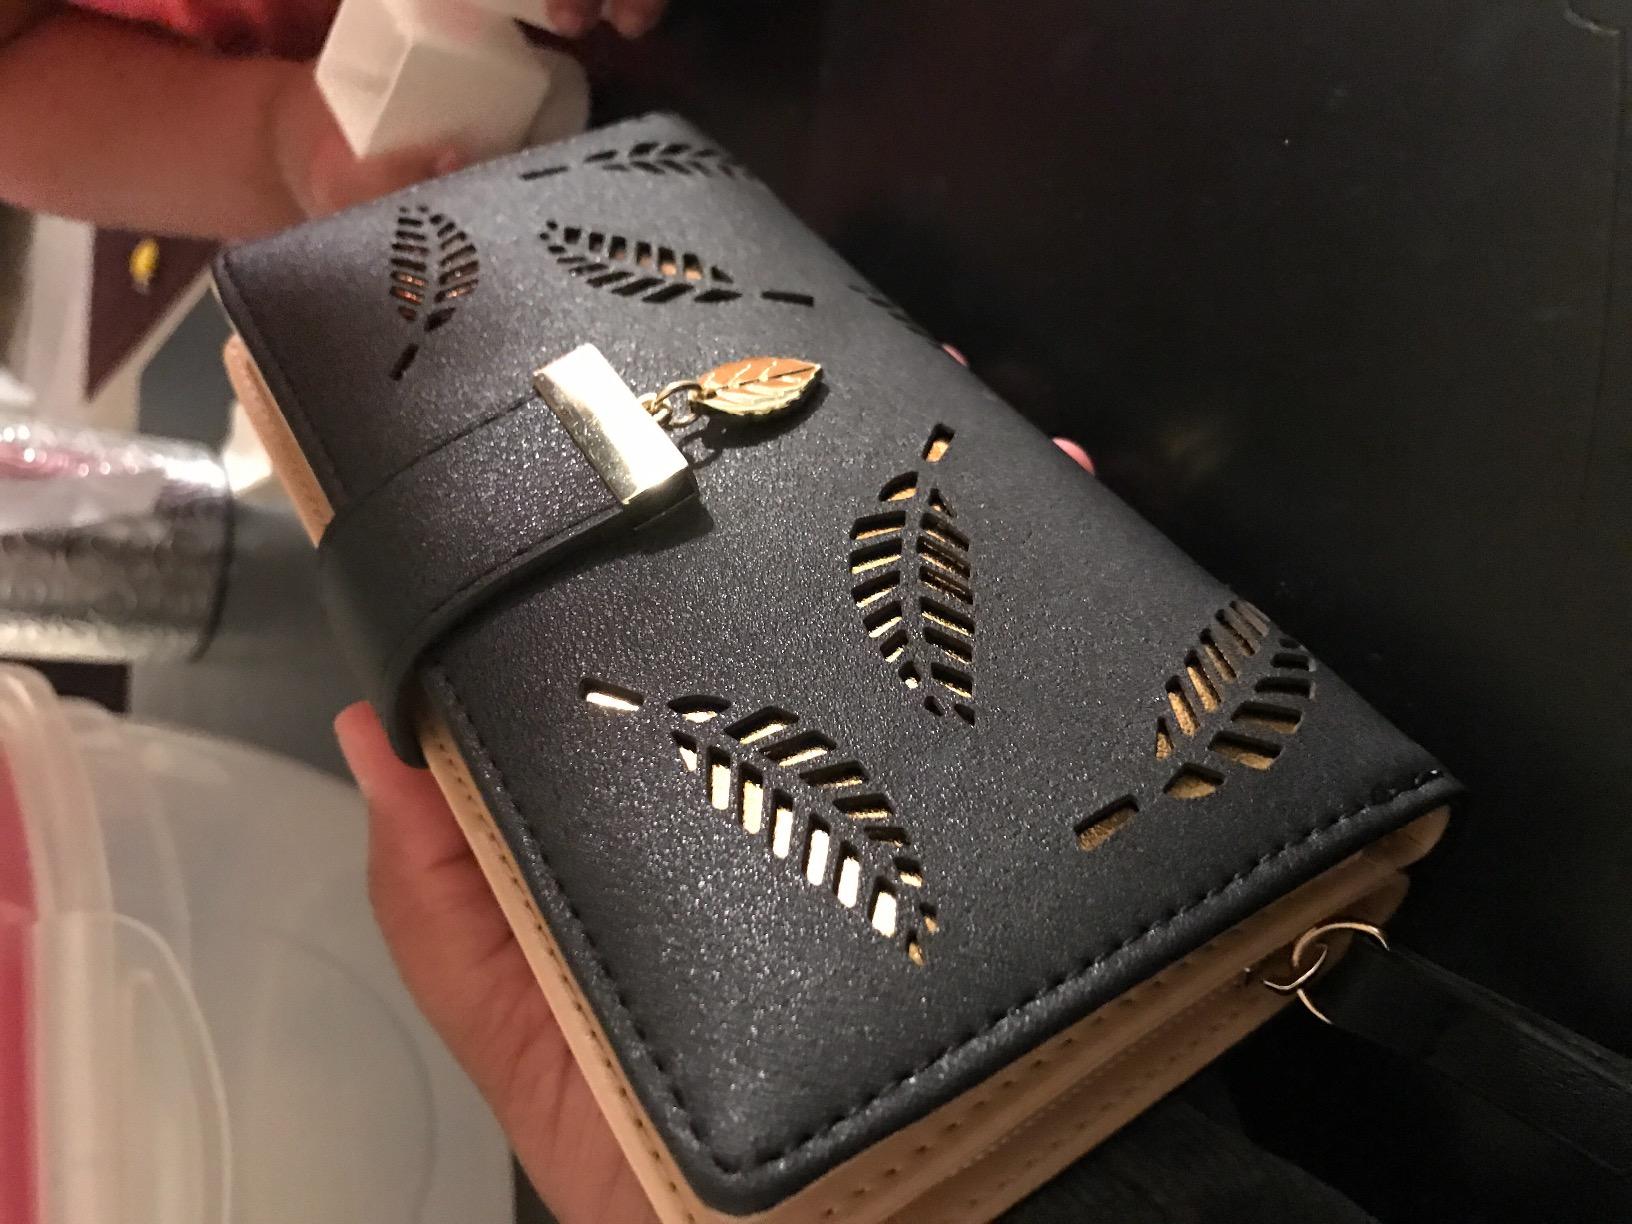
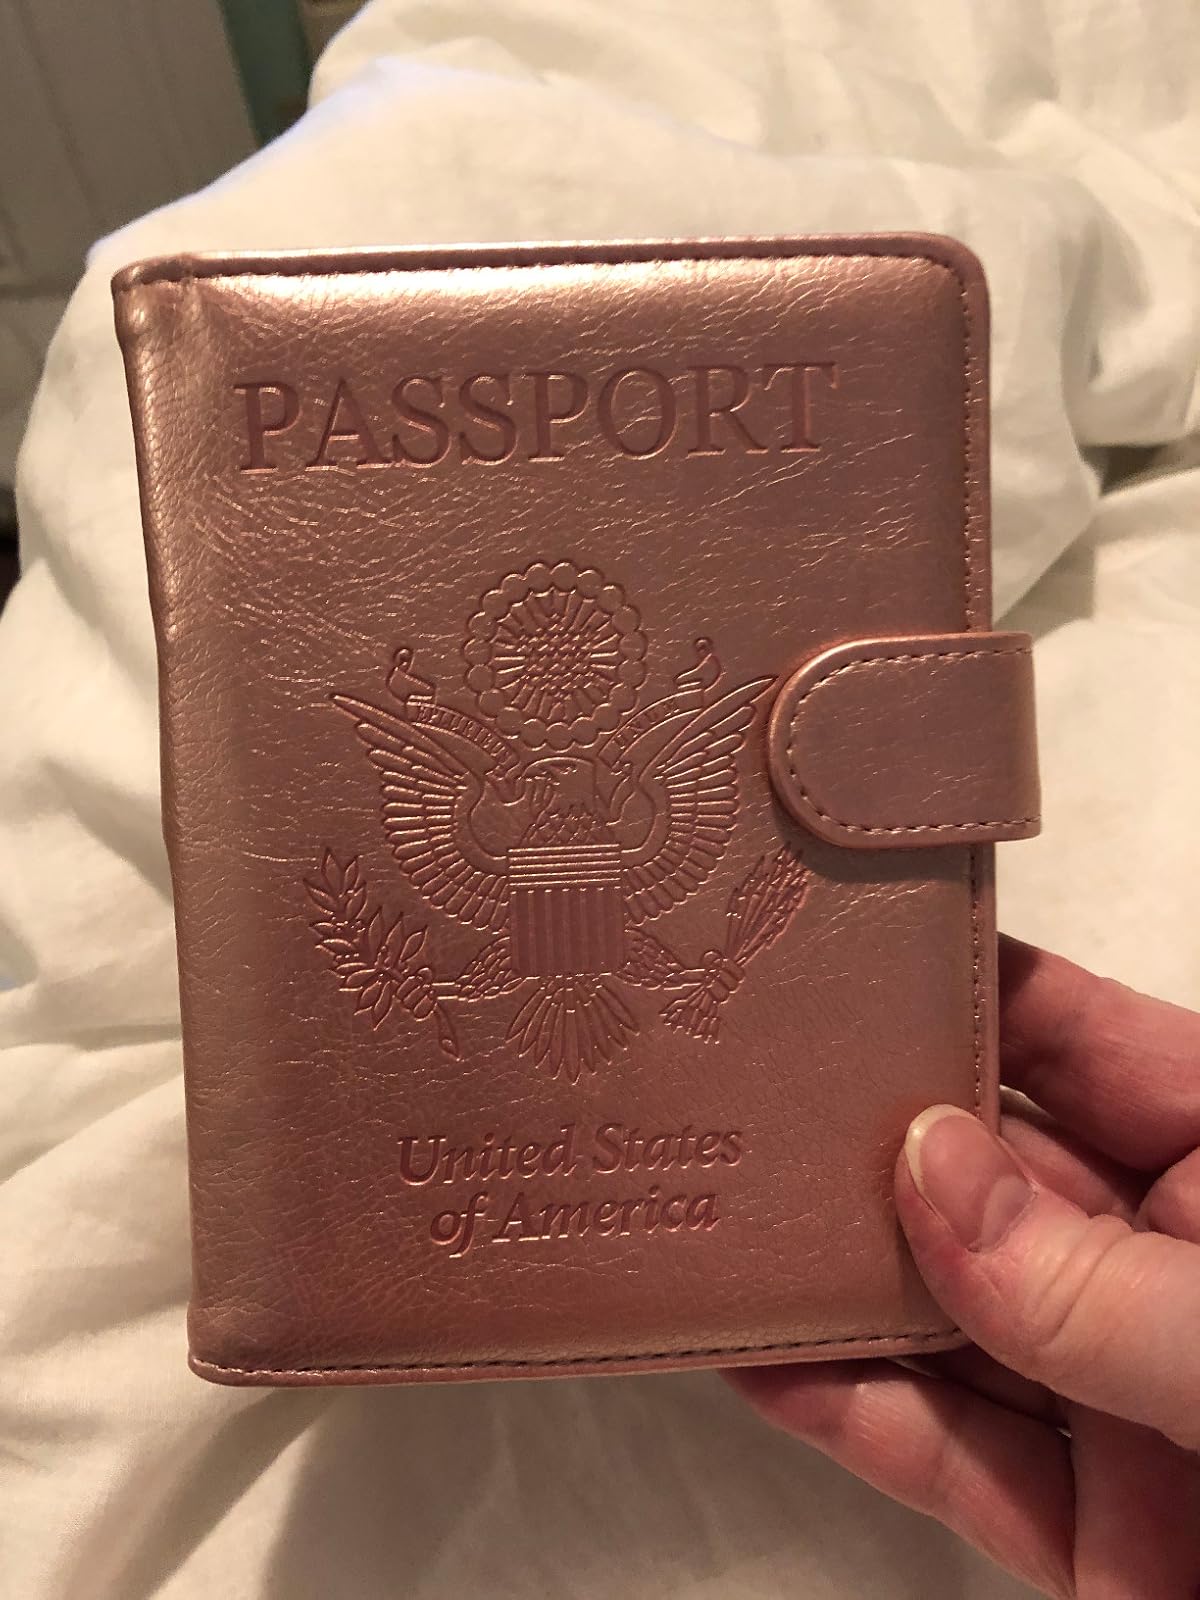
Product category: accessories_wallet
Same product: no